Question: Please indicate a possible affordance area of the bench that can be used for lying on
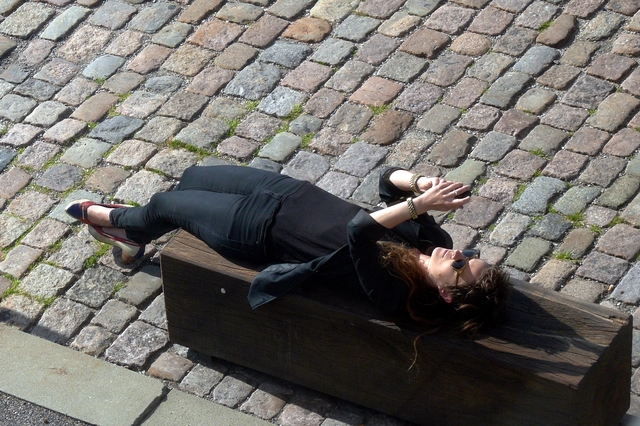
Answer: [158.5, 184.5, 628.5, 398.5]